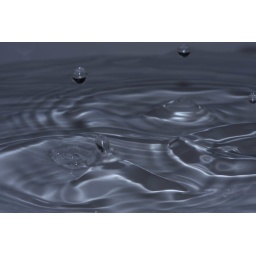
Squeezed a napkin with water in it onto a plate of water